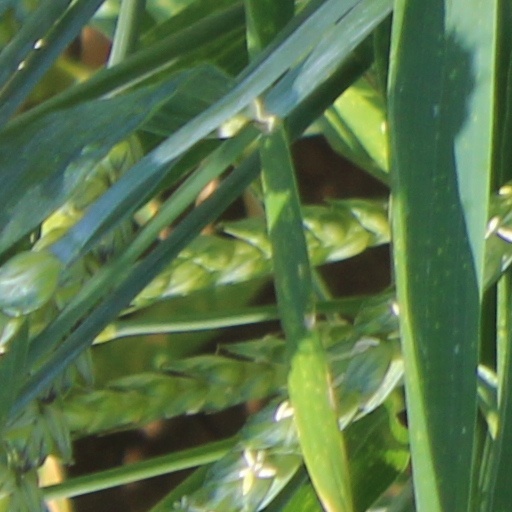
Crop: wheat